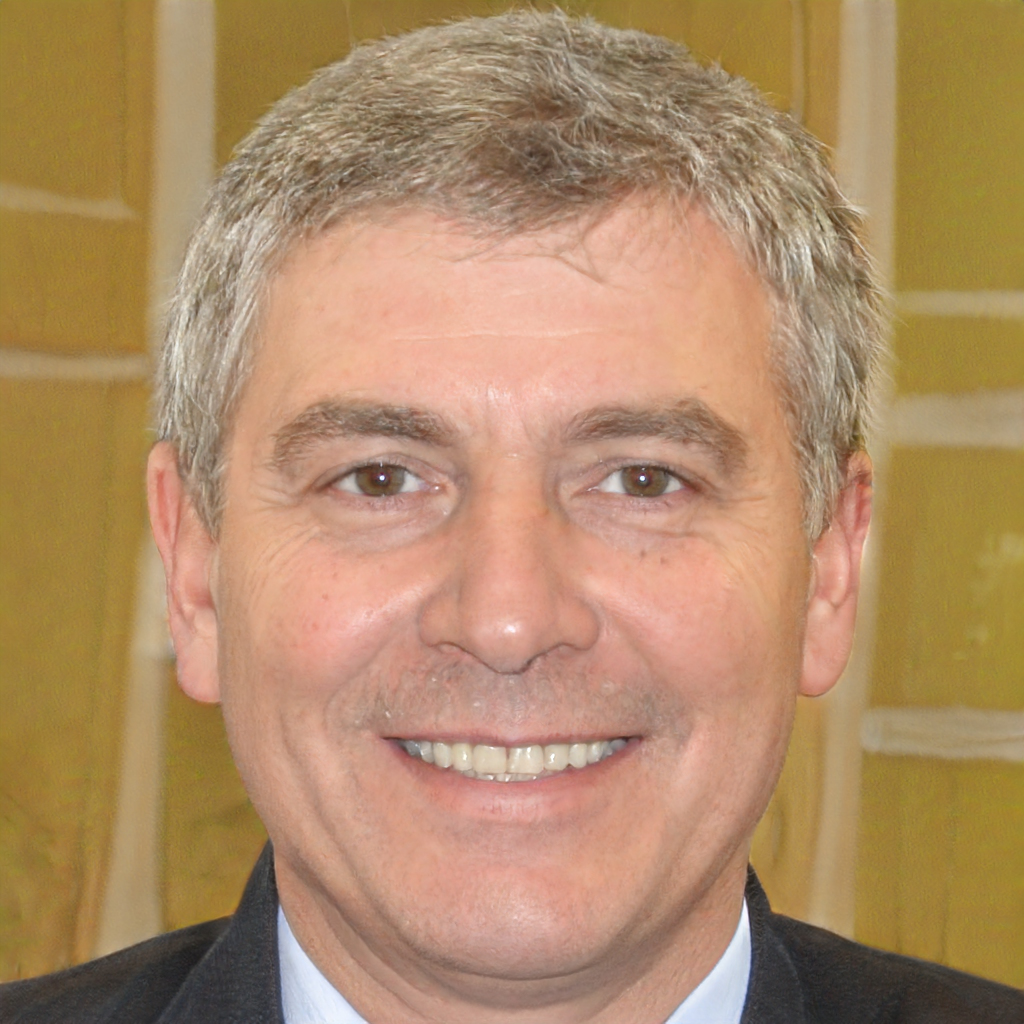
Gender: Male